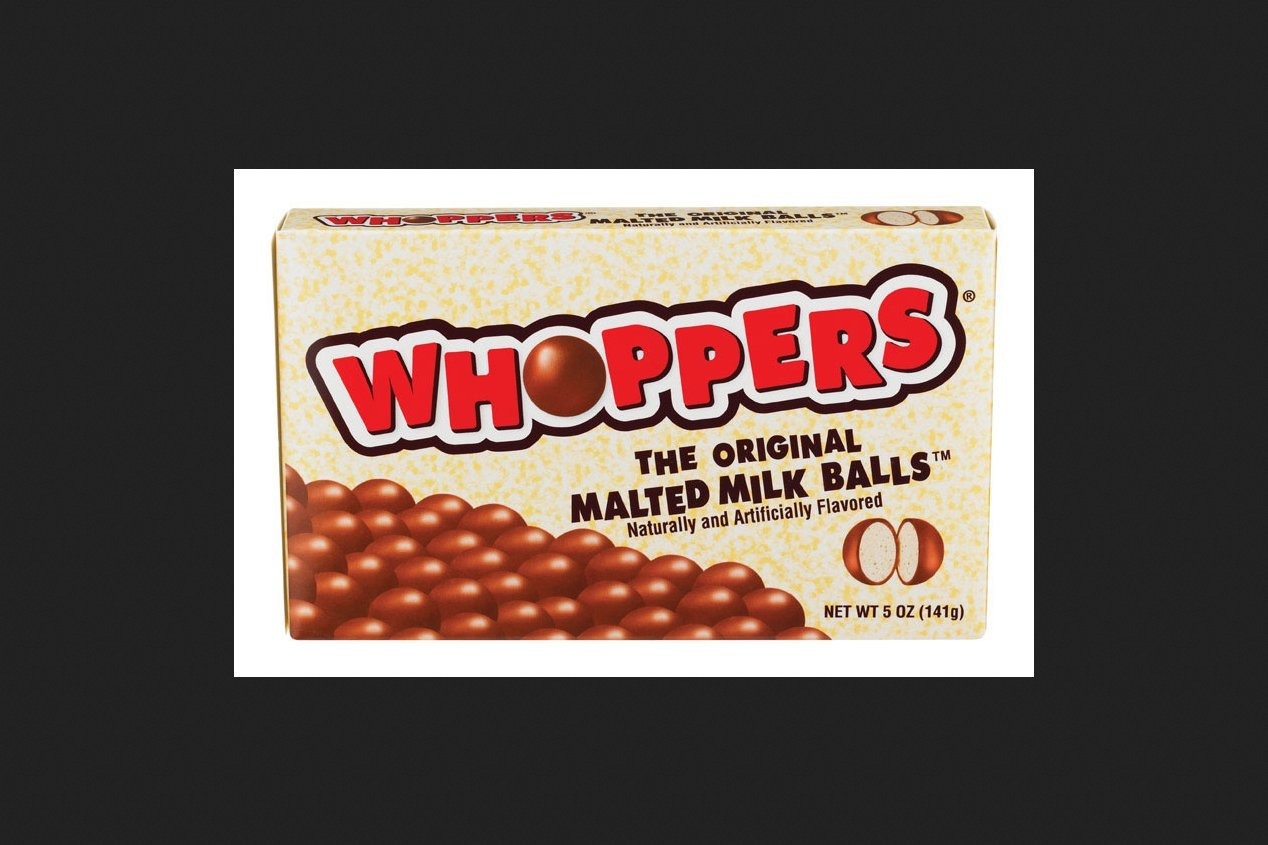
Item Name: Whoppers Theater Box 5 Oz12
Value: 60.0
Unit: Ounce

Price: 1.79